Eaglenest Wildlife Sanctuary

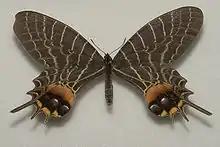
Bhutan glory

Eaglenest Wildlife Sanctuary is home to at least 165 species of butterflies including Bhutan glory, grey admiral, scarce red-forester, dusky labyrinth, tigerbrown, jungle-queen sp, white-edged bushbrown, and white owl.